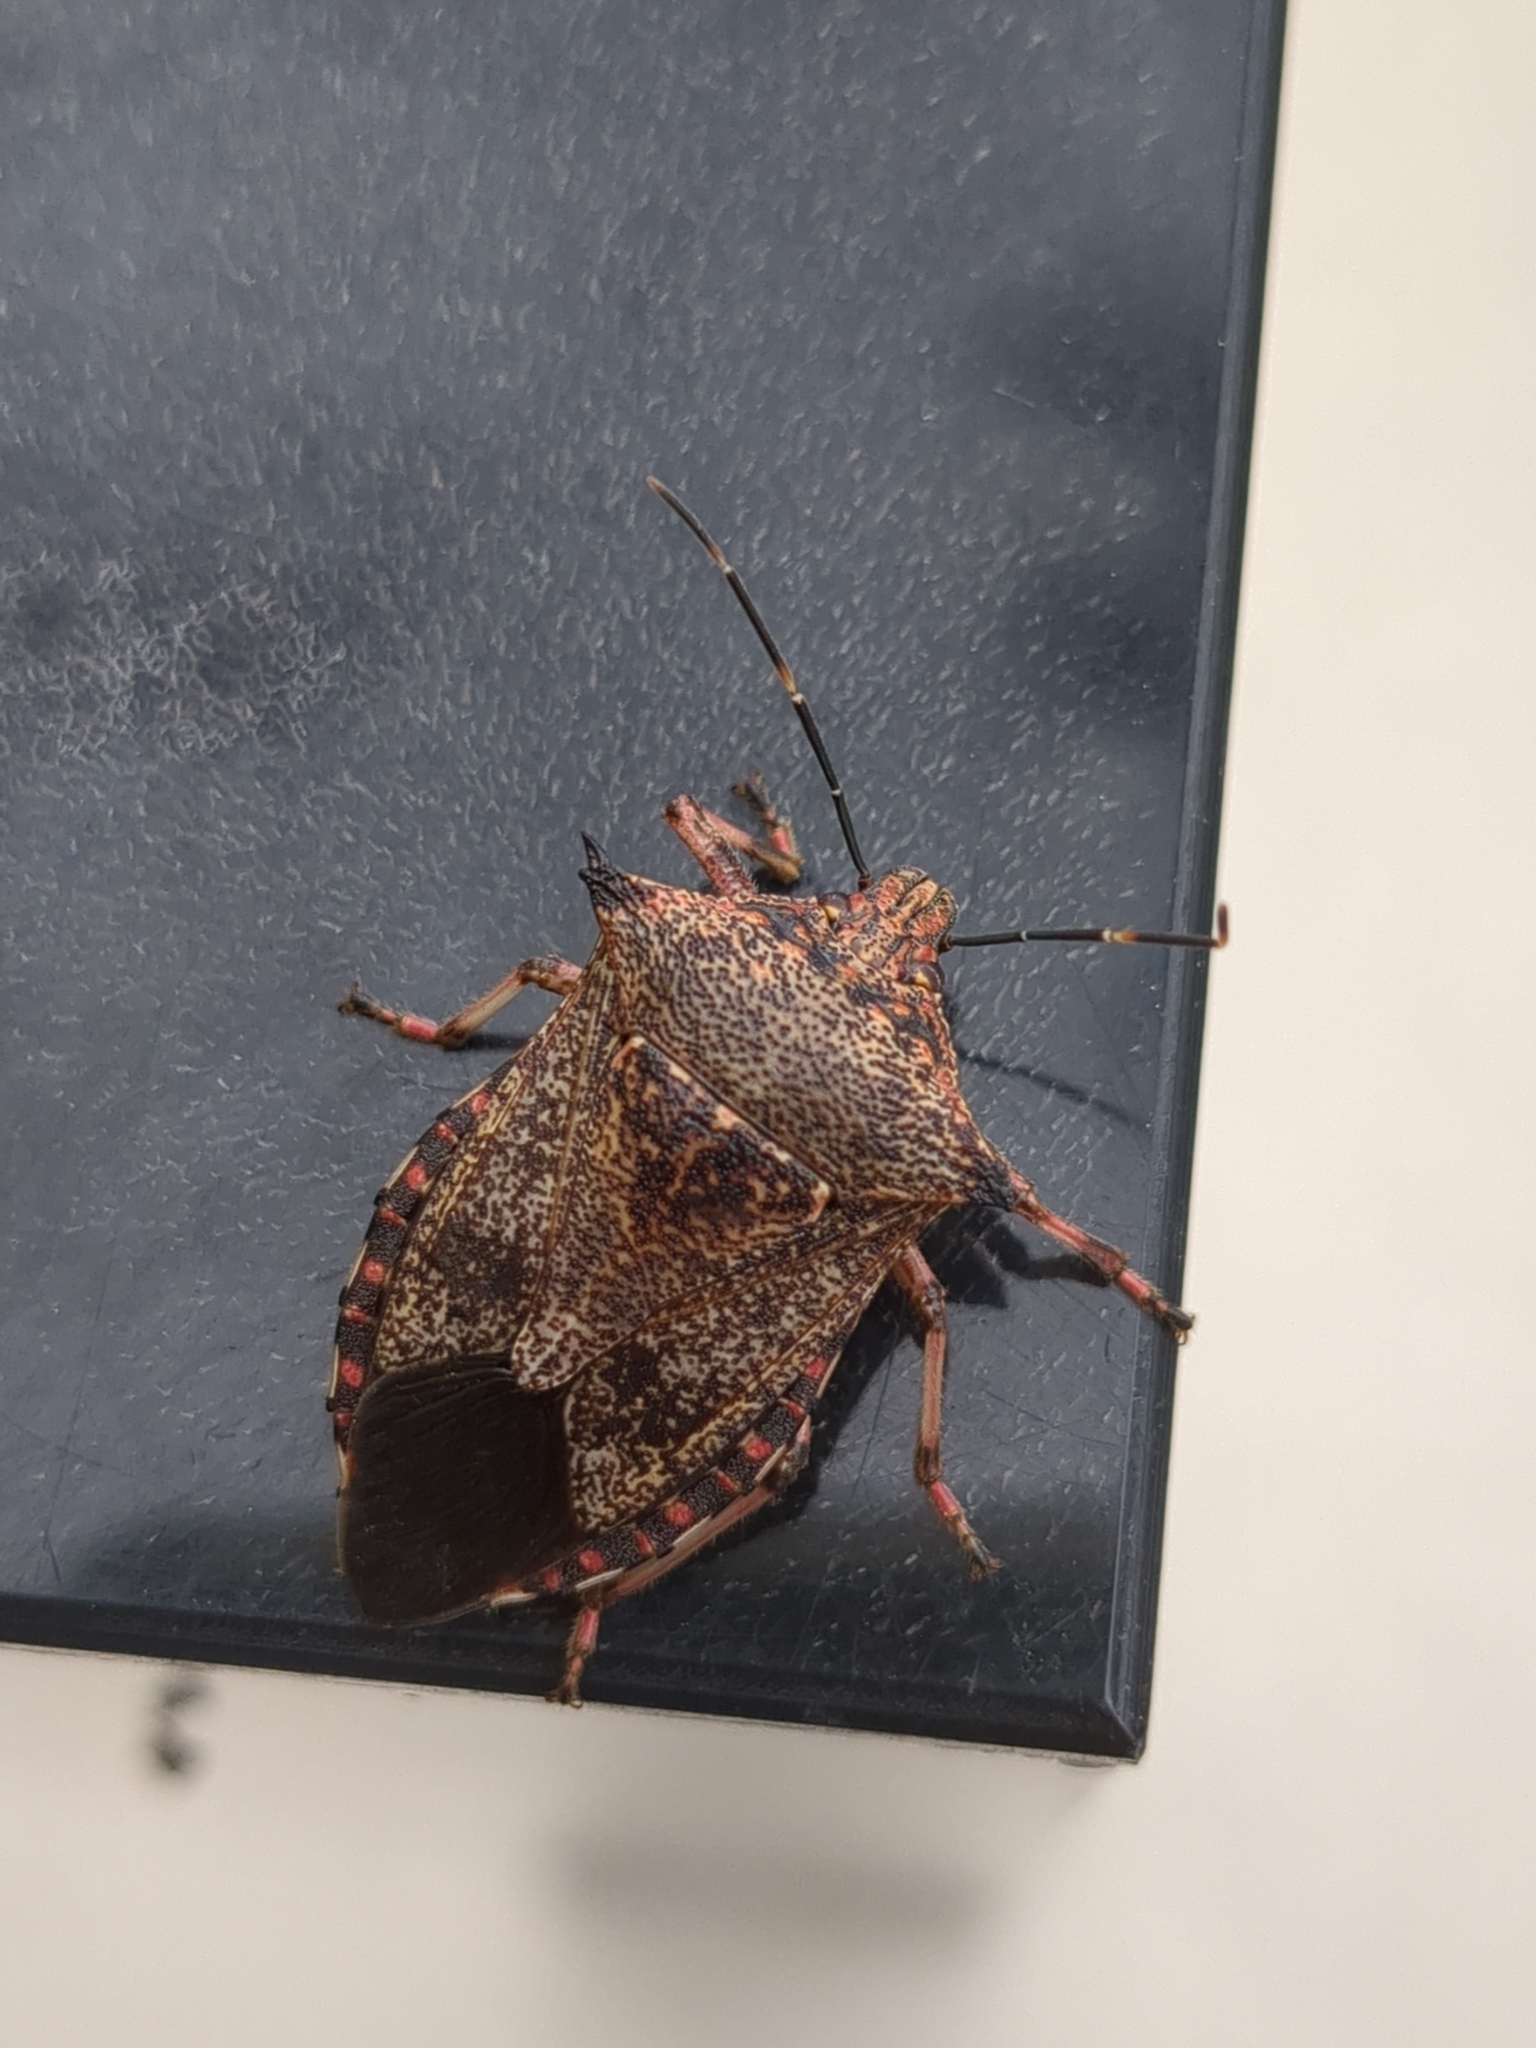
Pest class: stink_bug